Hakastein Church

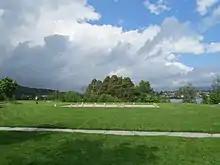
Hakastein Church was a church under Gimsøy Abbey near Skien in Norway. It is first referred to in a manuscript from 1354.

Hakastein Church was a church under Gimsøy Abbey near Skien in Norway. It is first referred to in a manuscript from 1354.